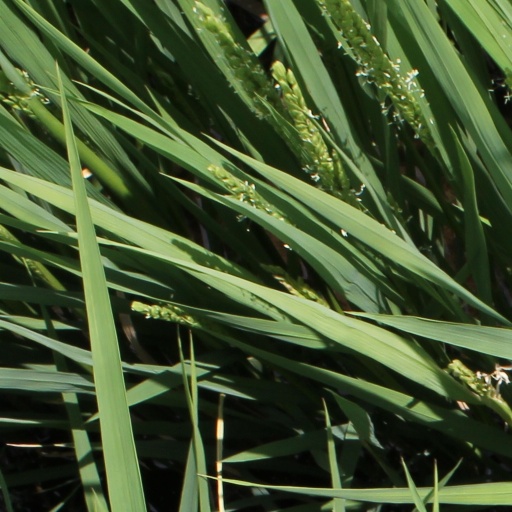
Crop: rice